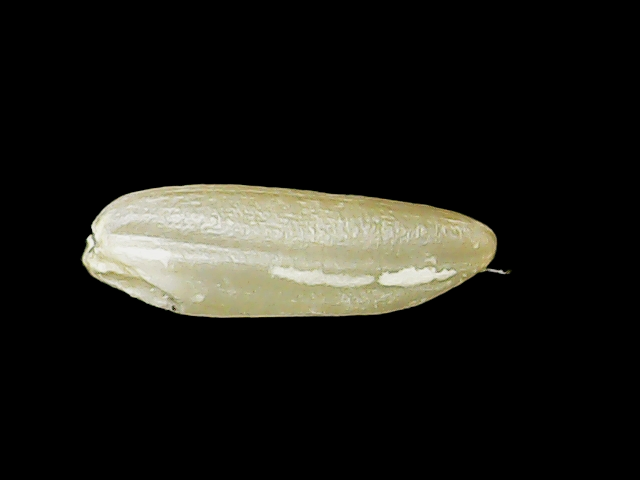
Rice variety: Binadhan12